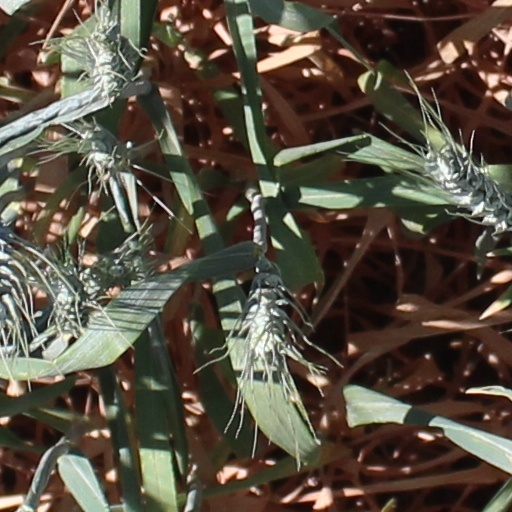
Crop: wheat